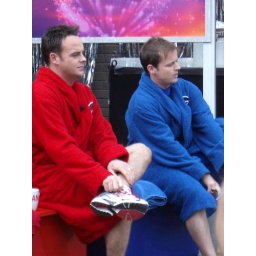
the red team trained by Superman and the blue by Love Jooce